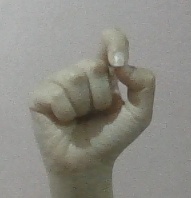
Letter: fa